Sky position (RA, Dec in degrees): 129.712, 20.867
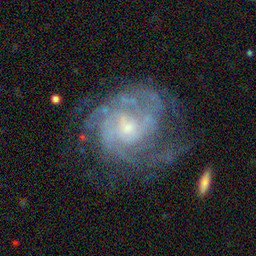
Galaxy morphology: Unbarred Loose Spiral Galaxies